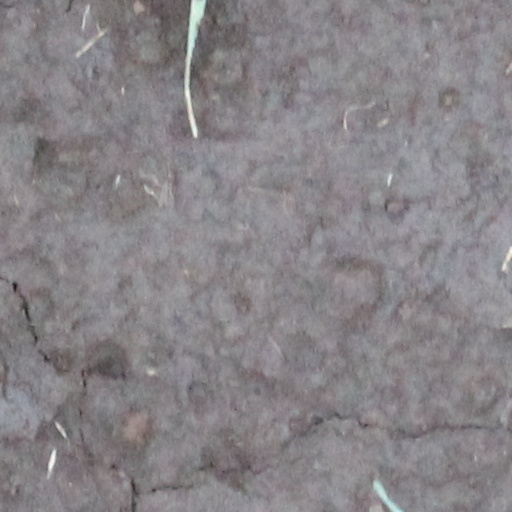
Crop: wheat